Pickwell

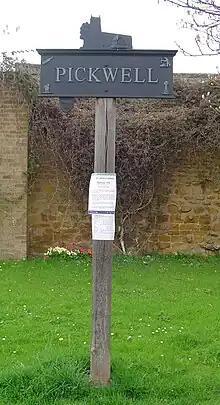
Signpost by listed barn in the village

Pickwell is a small, hill-crest village south-east of Melton Mowbray in the Melton district, in Leicestershire which used to have an ecclesiastical parish of its own and is since the early 20th century has been in the civil parish and Church of England parish of Somerby which is to the SSW, connected by an almost straight lane.